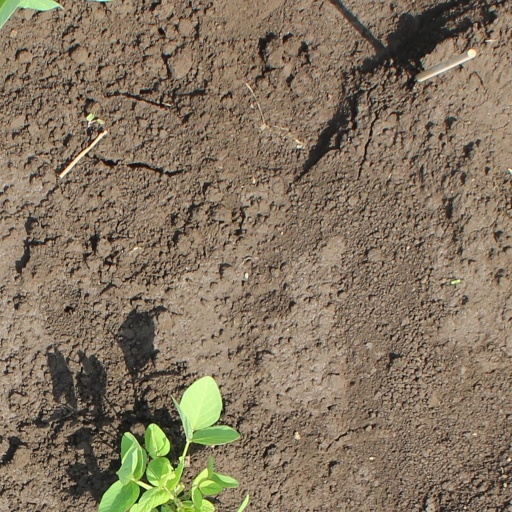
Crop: soybean